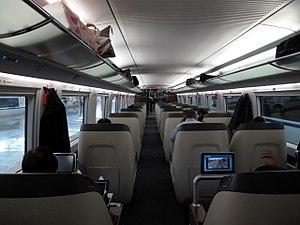
Hexie, également connu sous le nom de CRH Hexie Hao, est une série de trains à grande vitesse exploités par China Railway sous la marque China Railway High-speed.